2012 Australian Grand Prix

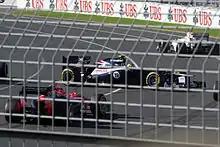
Bruno Senna was spun after a collision with Daniel Ricciardo at the first corner.

Jenson Button made the better start away from the line, leading the field into the first corner. Lewis Hamilton slotted in behind him in second place. Romain Grosjean was overwhelmed at the first corner and fell from third to sixth, while Mark Webber fell down the order after making contact and getting sandwiched in between Jean-Éric Vergne and Nico Hülkenberg. The contact was heavy enough to end Hülkenberg's race. Additionally, at the first corner Sergio Pérez, after gaining several positions from at the start, was unable to avoid the rear wing of his Sauber teammate, Kamui Kobayashi, leaving Kobayashi's rear wing damaged for the remainder of the race. Meanwhile, Bruno Senna's Williams was turned sideways with two wheels airborne above Daniel Ricciardo's front wing, as a consequence both cars pitted on lap 1 leaving them effectively last in 19th and 20th respectively. Michael Schumacher and Nico Rosberg settled into third and fourth before Rosberg was passed by Vettel. Grosjean made contact with Pastor Maldonado at Turn 13, the impact snapping Grosjean's steering arm and retiring the French driver on the spot. Fernando Alonso clawed his way up from twelfth to seventh. The minor placing benefited from the retirement of Schumacher on lap 10, when he ran wide across the run-off outside Turn 1 as he tried to nurse a gearbox problem, and he was seen limping down the approach to Turn 3. This left Vettel, who had been quickly catching Schumacher, in third place behind the two McLarens.